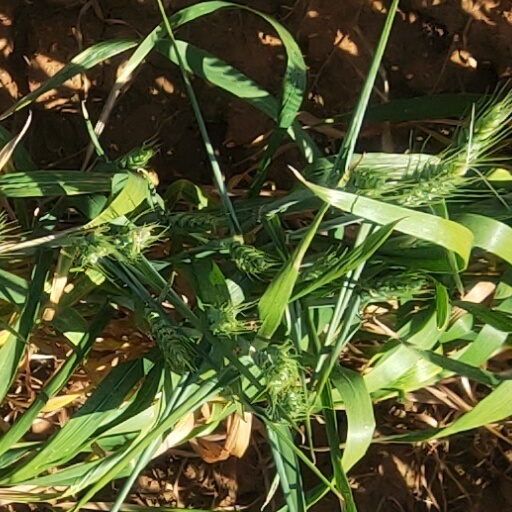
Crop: wheat